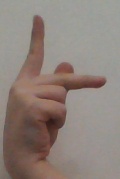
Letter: dha